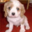
Label: dog